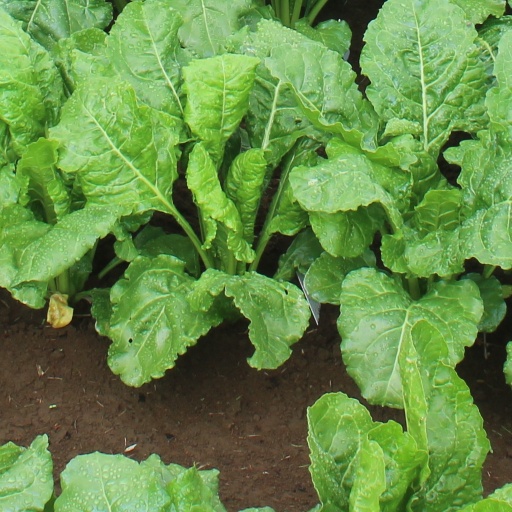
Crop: sugar beet